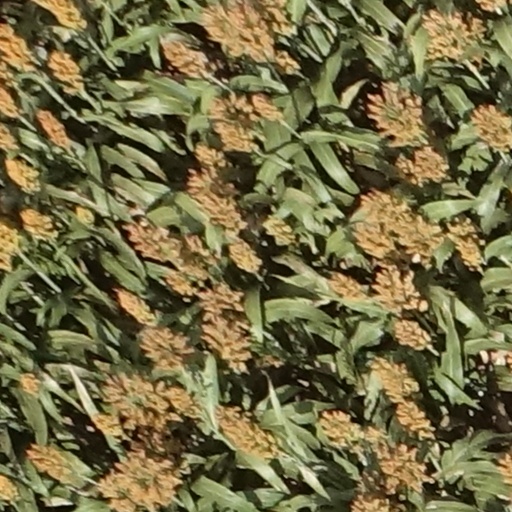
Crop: sorghum